Trinity College, Toronto

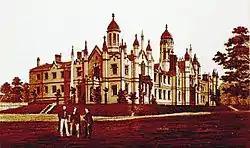
The original Gothic Revival Trinity College, circa 1852 by architect Kivas Tully

Unlike the University of Toronto, all of Trinity's students and faculty were required to be members of the Anglican Church. This was actually a stronger condition than the original King's College, which only held a religious test for faculty members and students of divinity. Applicants to Trinity's Faculty of Arts were required to pass exams in biblical history, Latin, Greek, arithmetic, algebra, and Euclid. Applicants for the divinity school were required to have a bachelor's degree in arts, and to pass oral exams from the Provost in the New Testament, church catechism, Latin, and Greek.